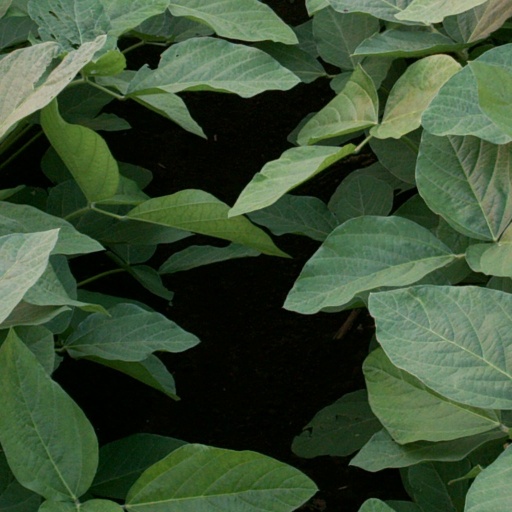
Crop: soybean